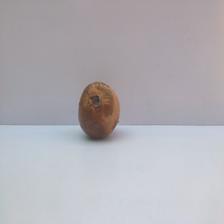
Size: Spoiled